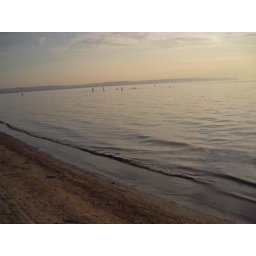
The water looked almost black it was so cool you can't really see it in this photo.